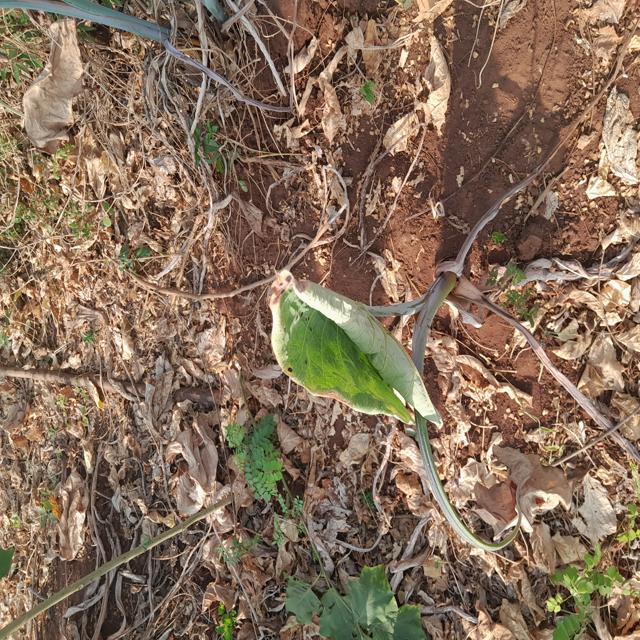
Label: Early_Blight